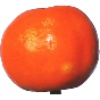
Label: Clementine 1